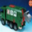
Label: truck